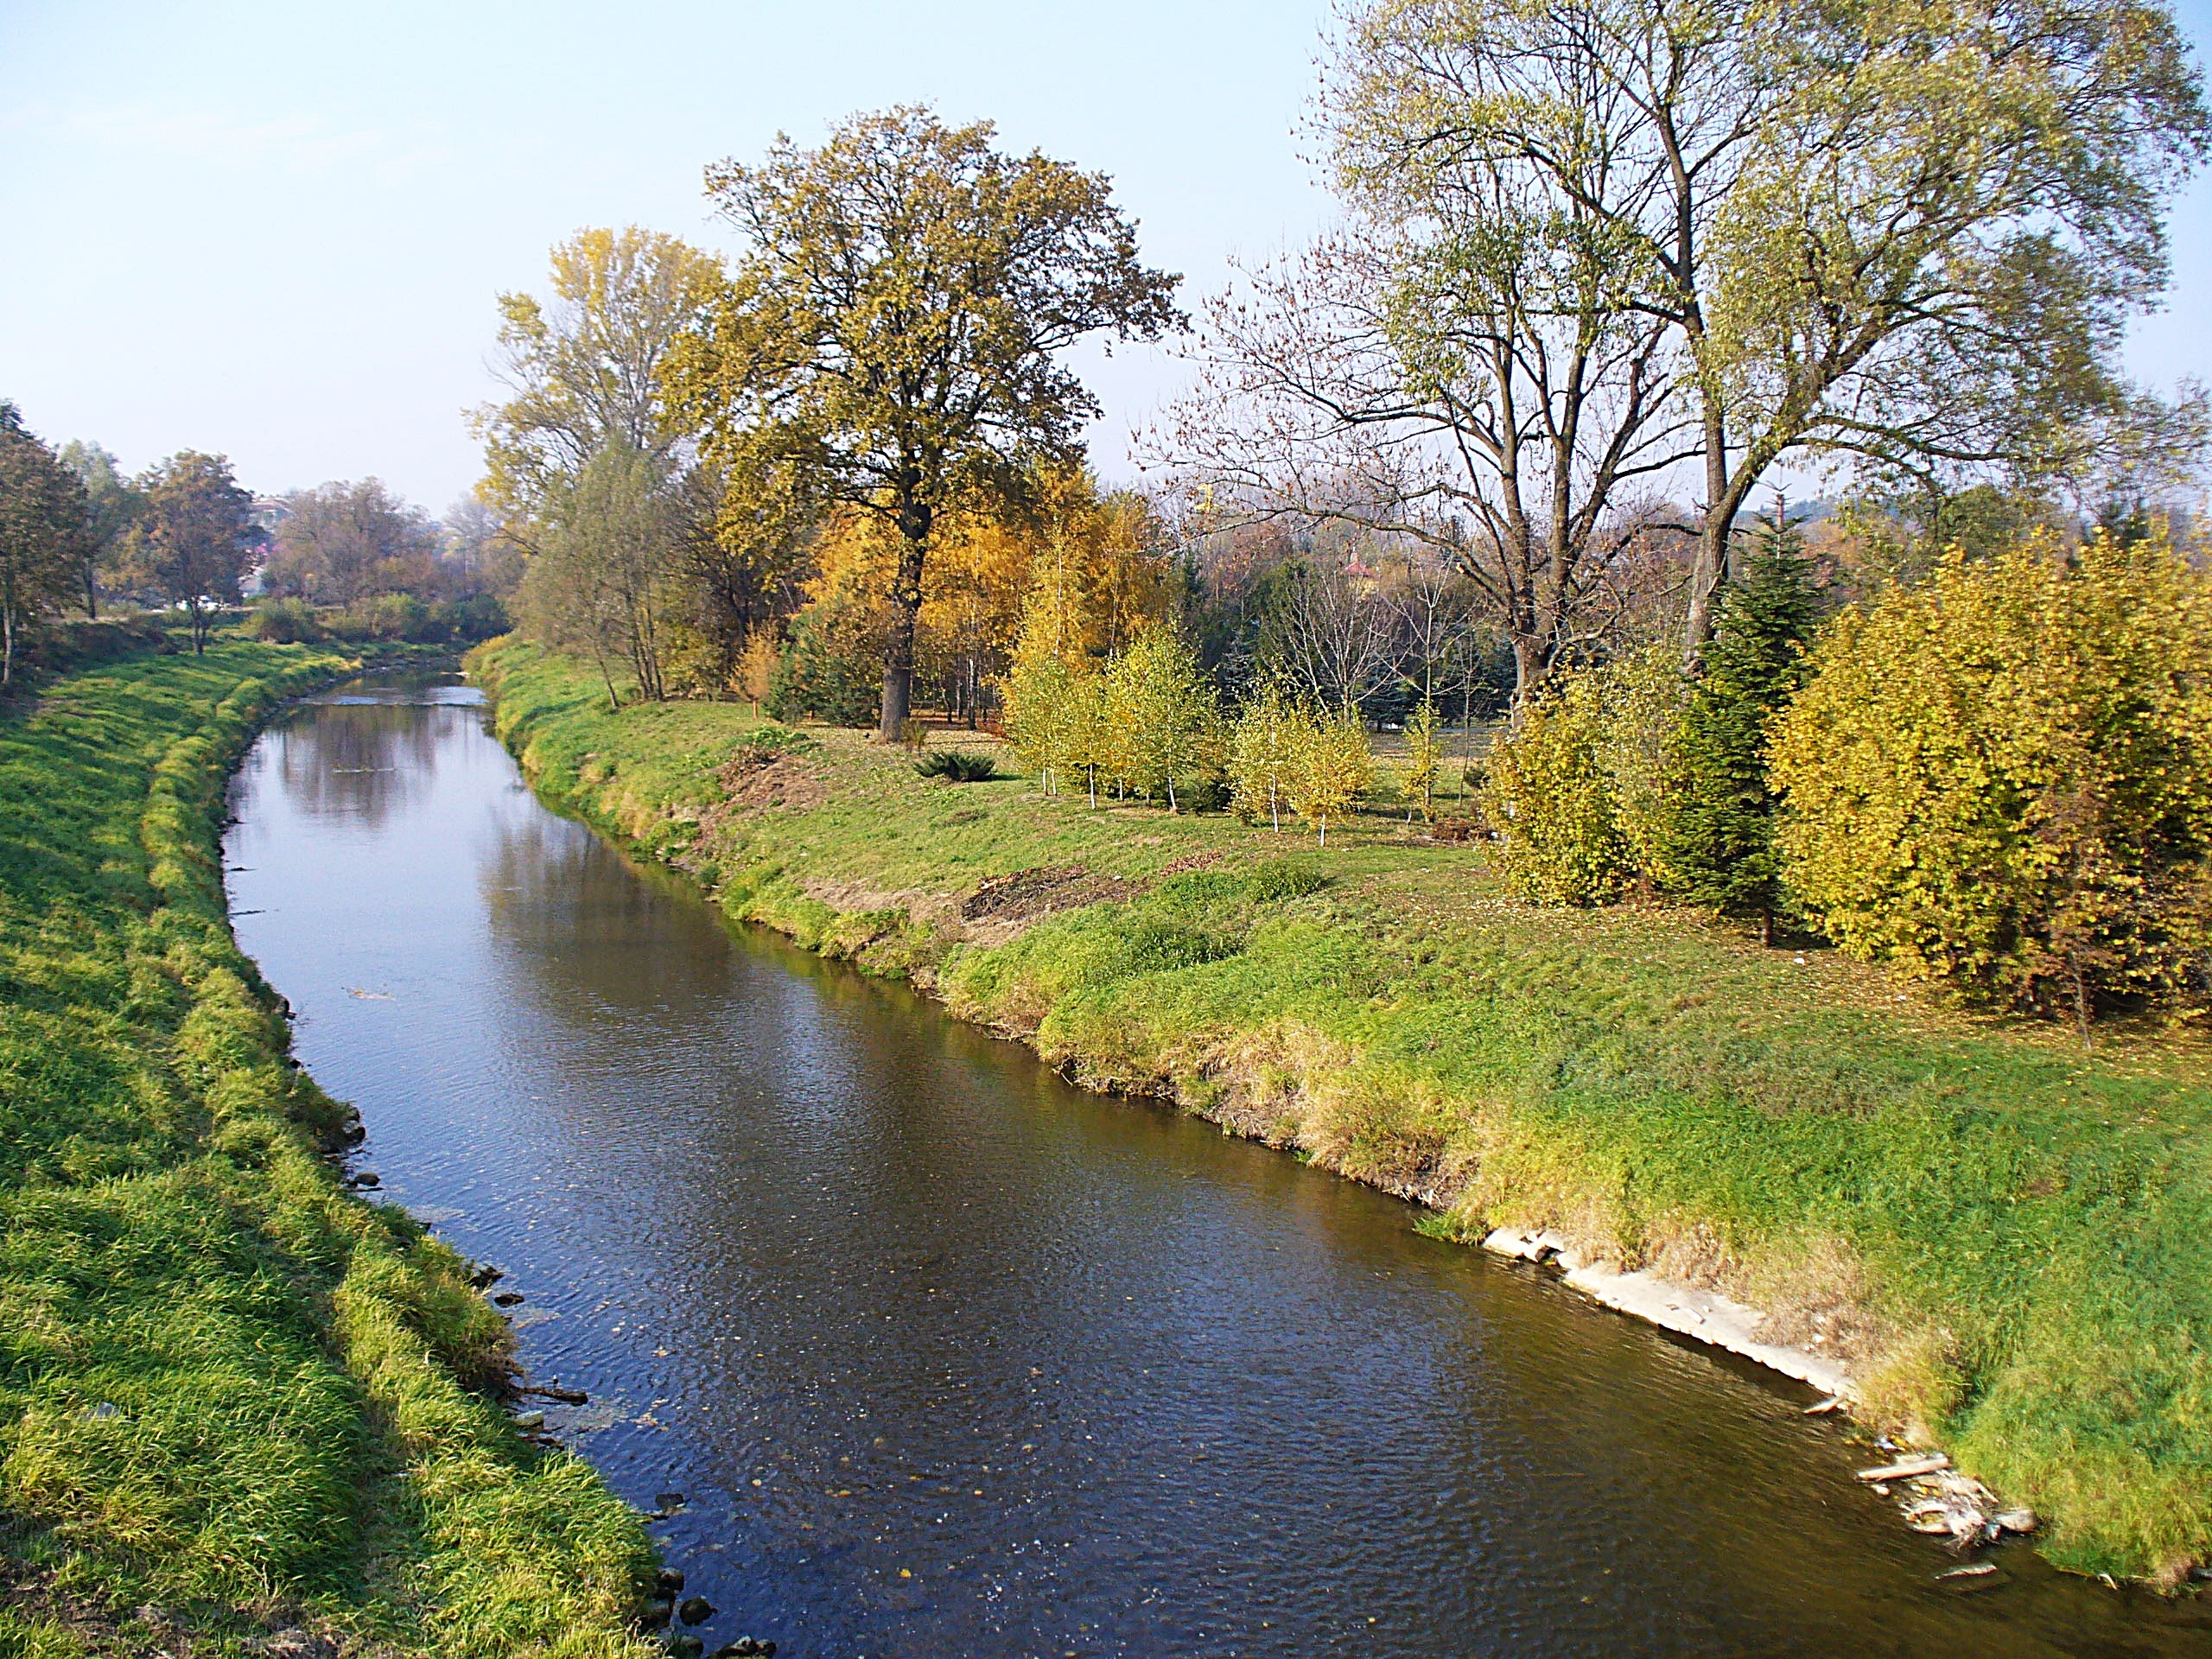
landscape, tree, water, nature, forest, sky, leaf, flower, view, river, canal, panorama, pond, foliage, stream, brook, green, reflection, autumn, holiday, romance, blue, reservoir, colorful, tourism, waterway, body of water, sunny, bank, colors, vegetation, poland, the sun, time of year, watercourse, ditch, the silence, peace of mind, rural area, landform, the brook, geographical feature